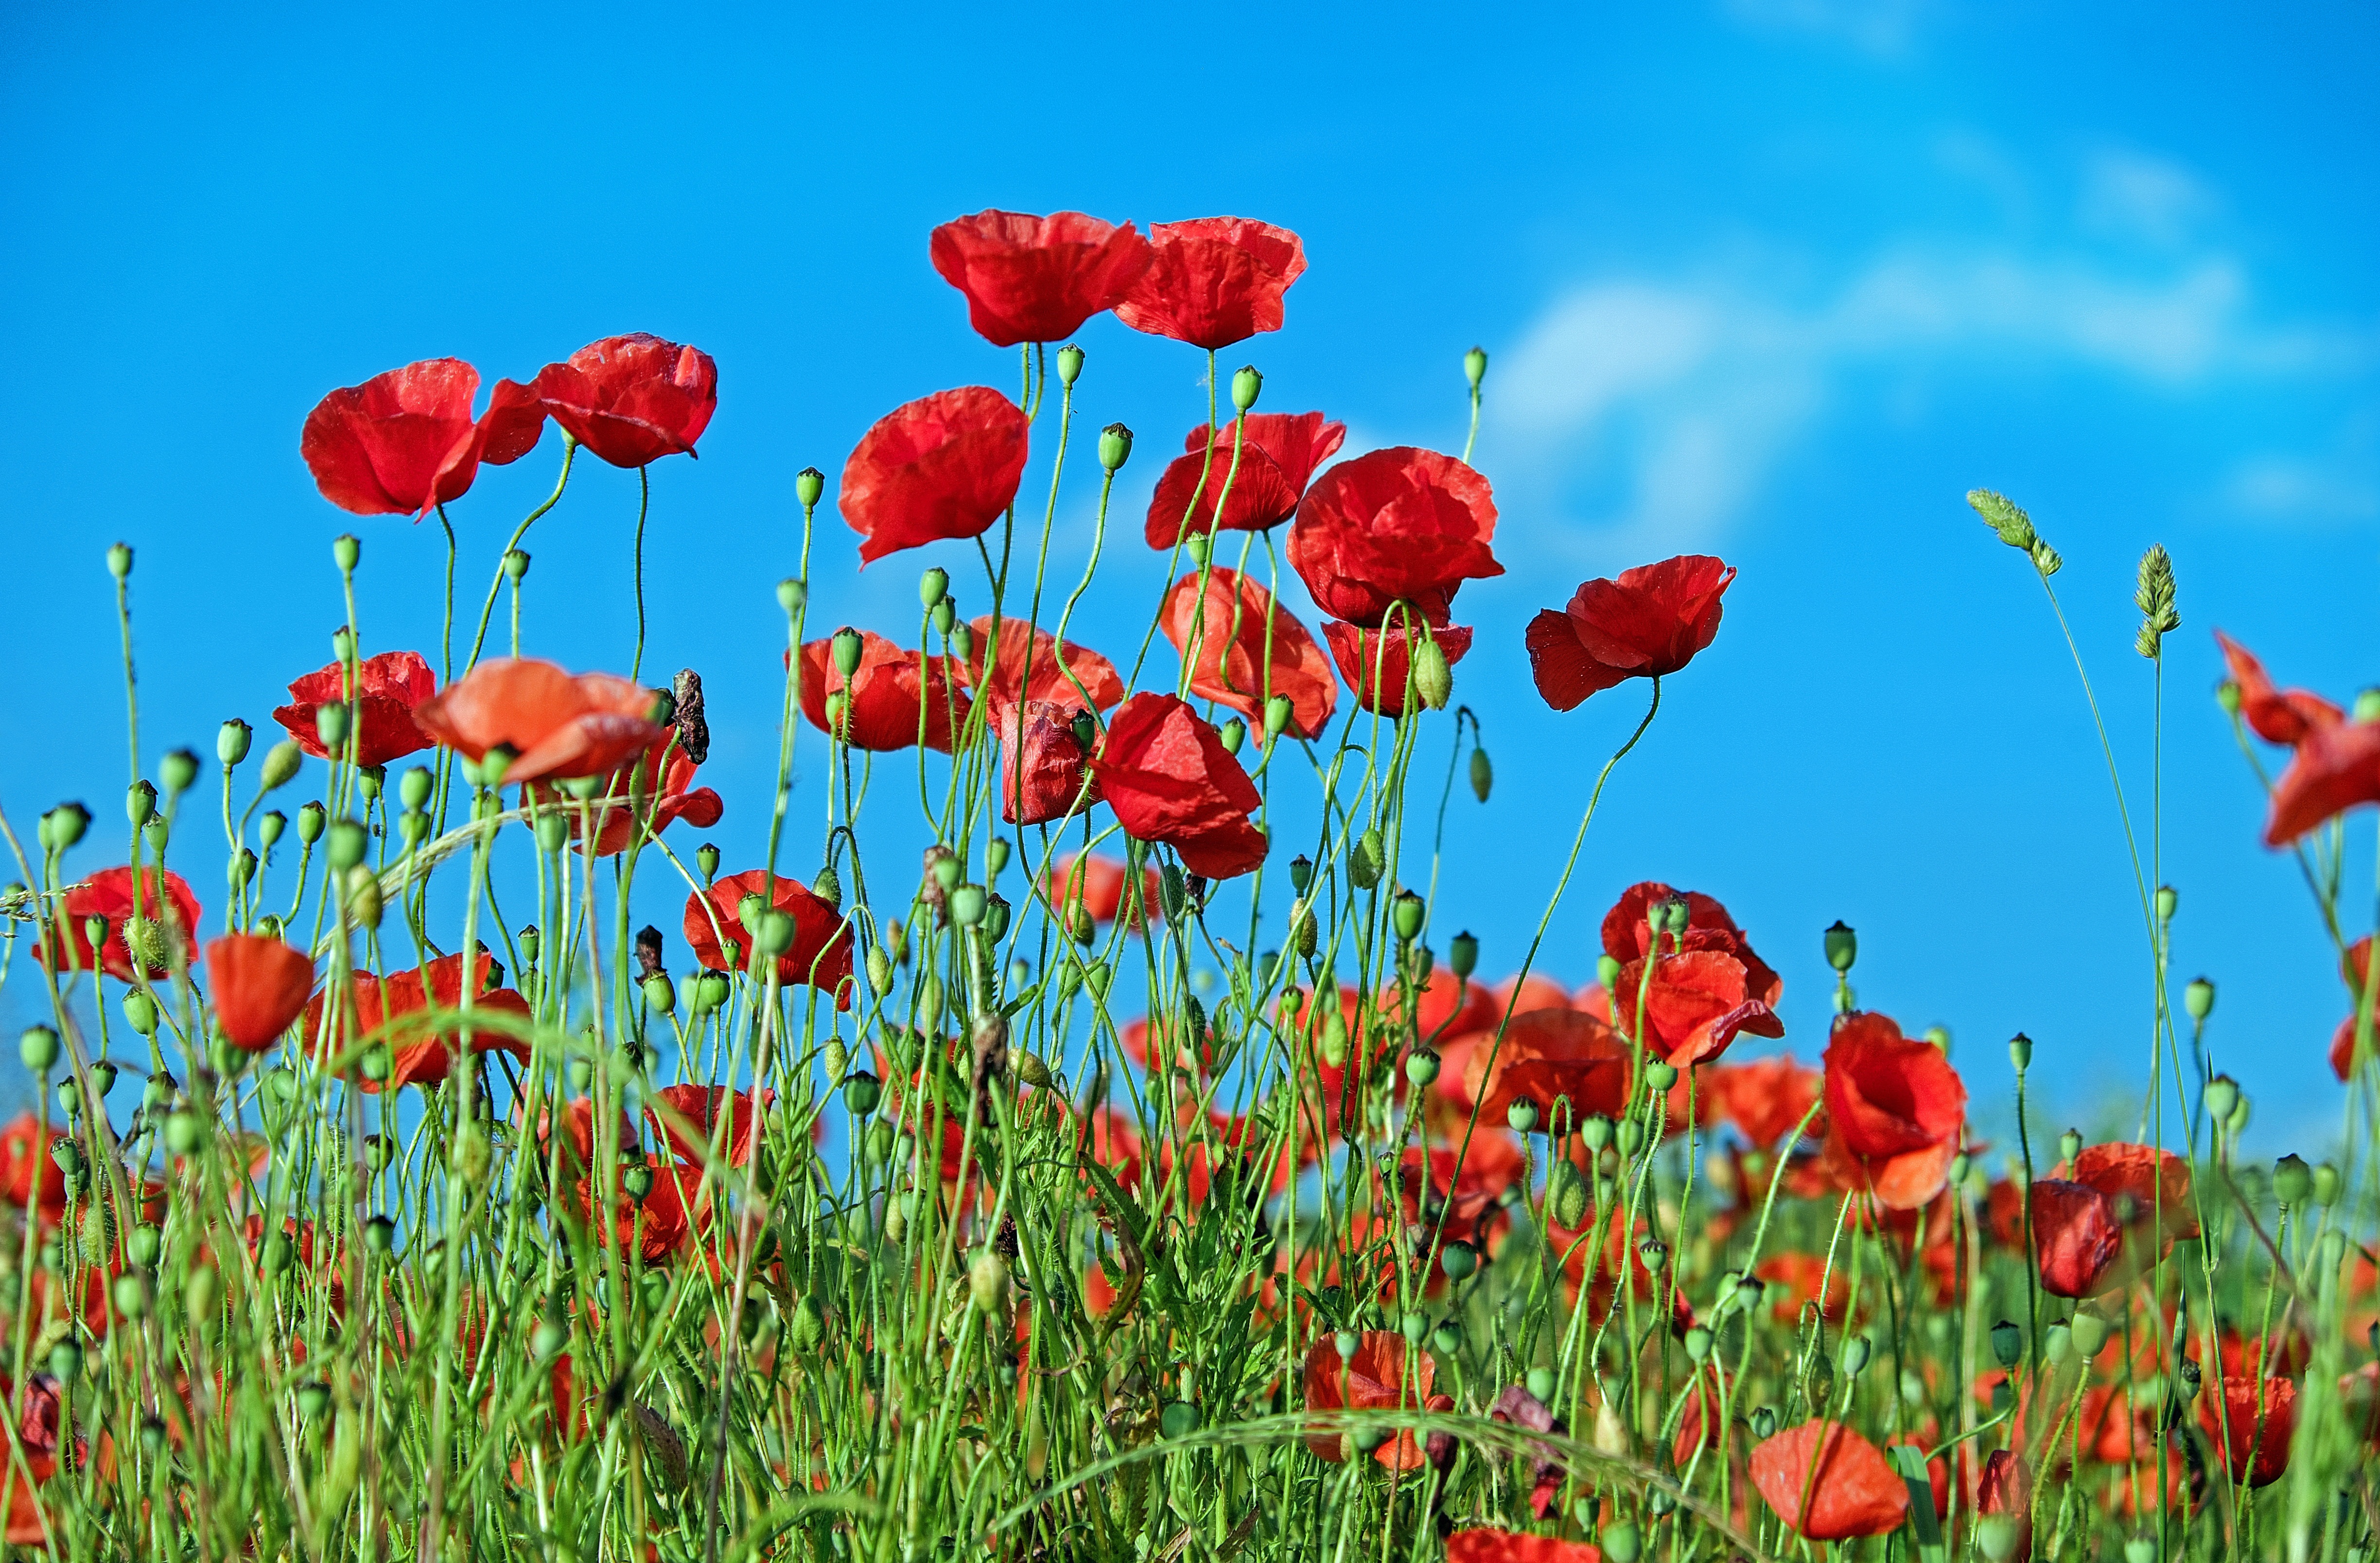
nature, blossom, plant, field, meadow, flower, petal, bloom, red, wildflower, klatschmohn, grassland, poppy, coquelicot, flowering plant, field of poppies, land plant, poppy family